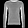
Label: Pullover